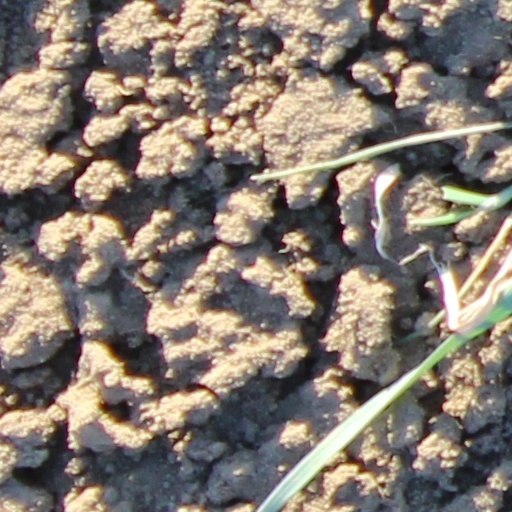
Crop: wheat